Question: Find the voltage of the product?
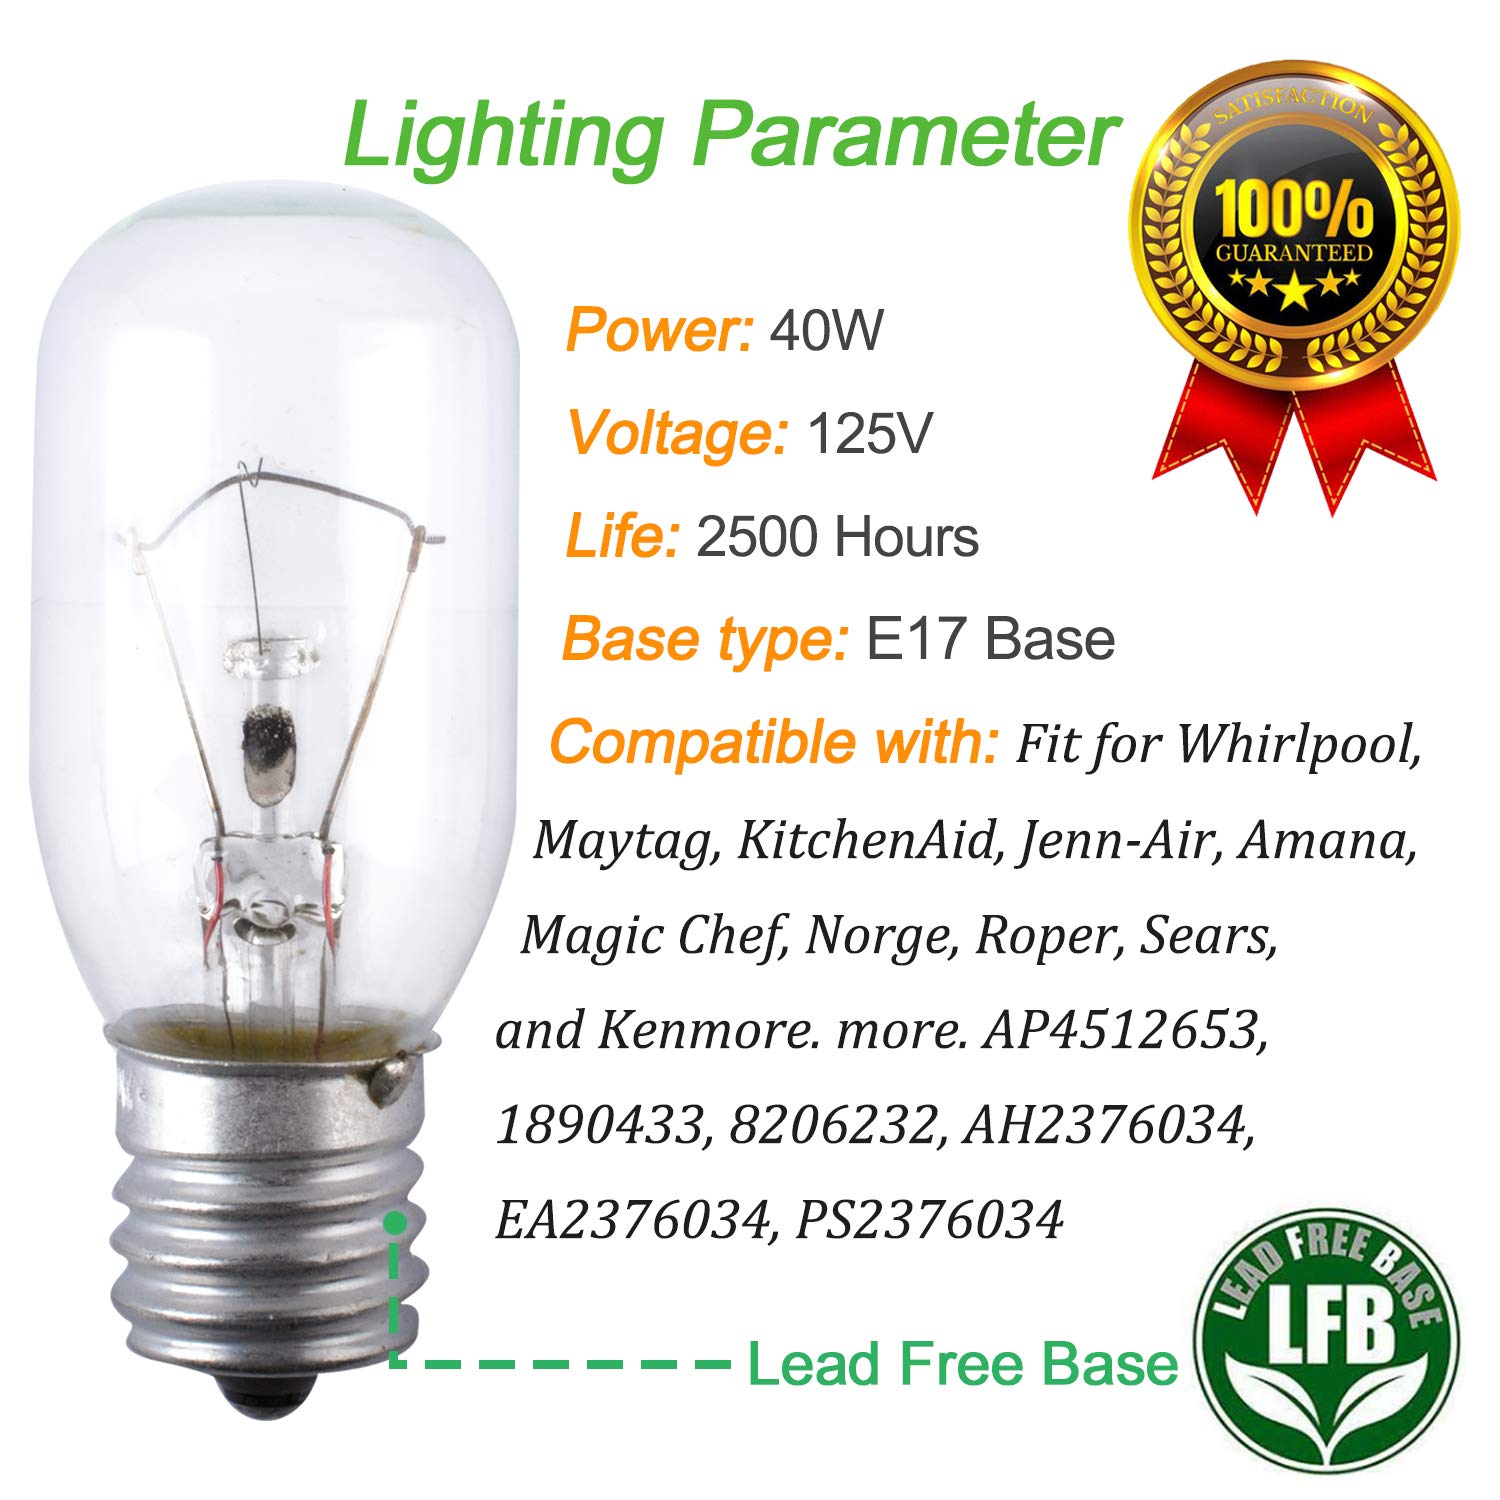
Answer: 125.0 volt